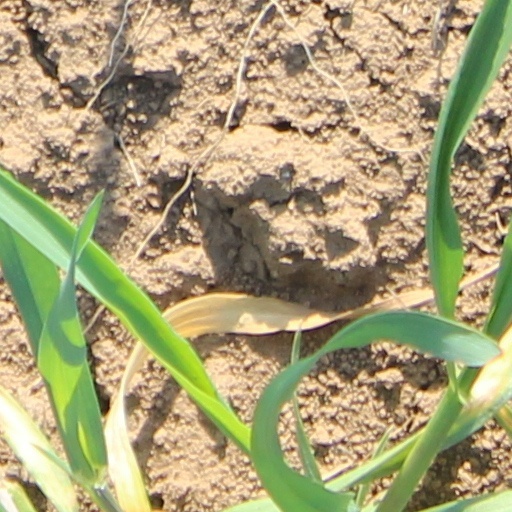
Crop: wheat